The Flor Contemplacion Story

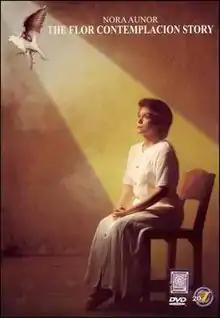
DVD cover of The Flor Contemplacion Story

The Flor Contemplacion Story is a 1995 Philippine biographical crime thriller drama film directed by Joel C. Lamangan from a screenplay written by Ricky Lee and Bonifacio Ilagan, based on a story supplied by Efren Contemplacion. Starring Nora Aunor, the film tells the story of a Filipina domestic helper who was hanged in Singapore for allegedly killing her fellow maid and was chronicled in a film which operates on various personal, social and political levels.